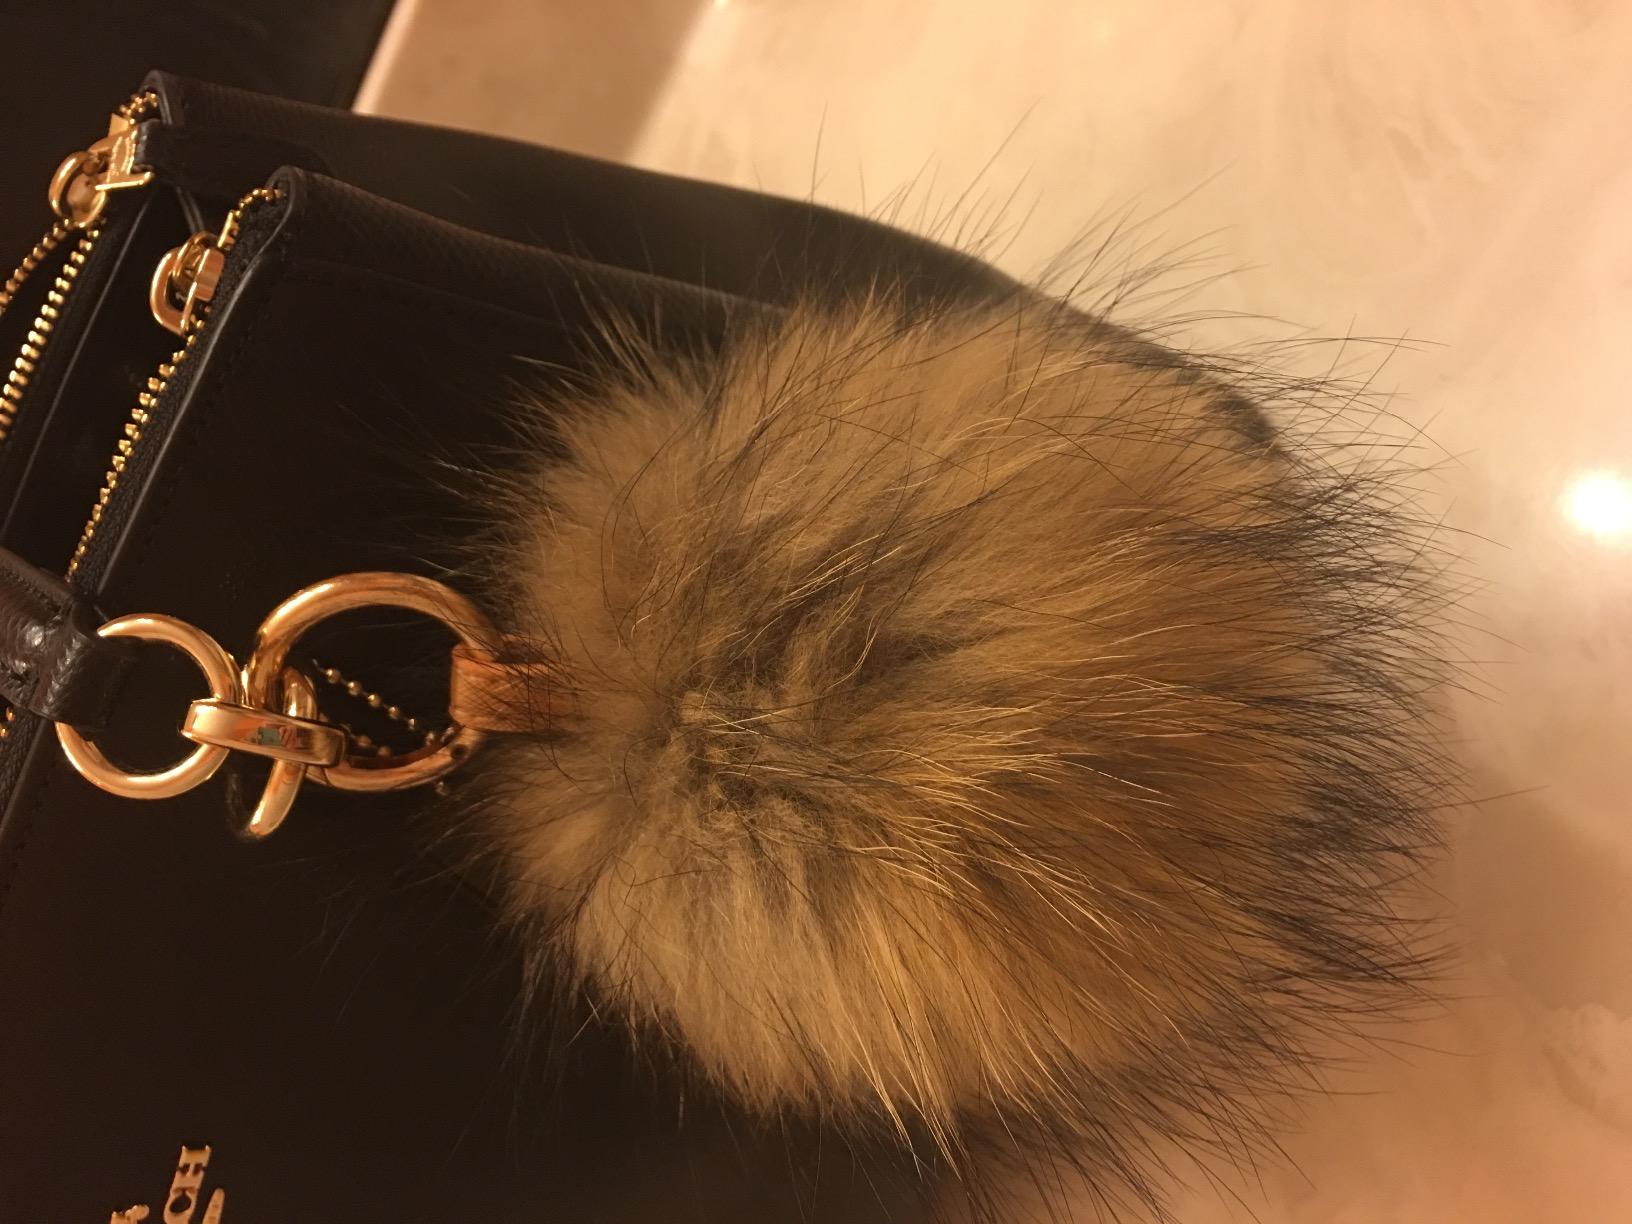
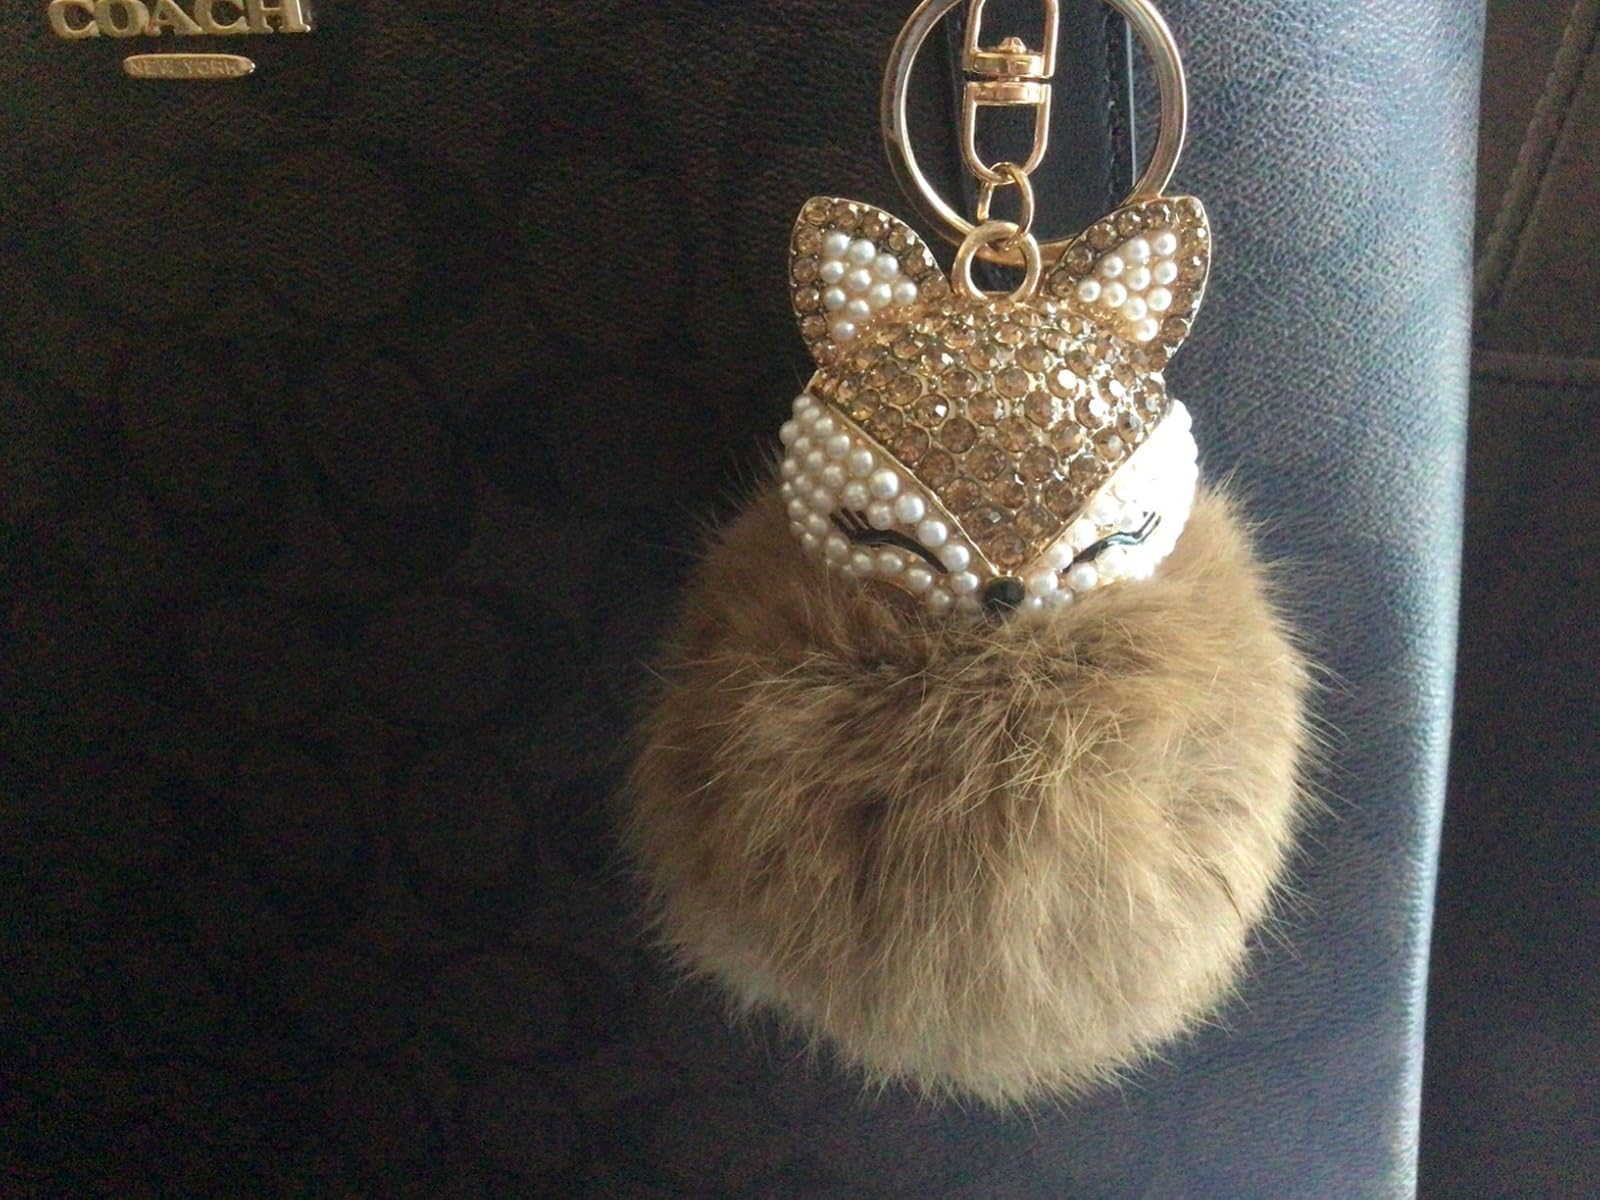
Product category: accessories_keychain
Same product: no